History of Amazonas

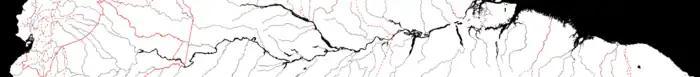
The expeditions of Orellana and Pedro Teixeira traveled the entire length of the Amazon river, from its mouth (on the right) to the Ecuador (on the left).

Between 1648 and 1652, Antônio Raposo Tavares, a "bandeirante" from São Paulo, set off on his journey up the Paraguay river basin, reached Guaporé (now Rondônia), crossed the Altiplano, and traveled down the Amazon river to Gurupá, in Pará, near its mouth. It was the first Luso-Brazilian expedition of extensive reconnaissance.